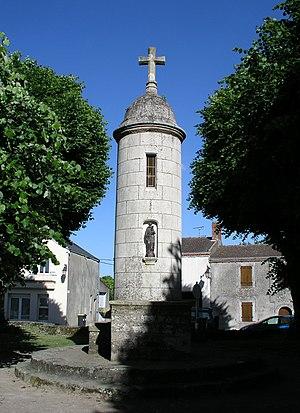
Lanterne des morts des Moutiers-en-Retz
Une lanterne des morts, appelée, suivant les provinces, fanal funéraire, tournière, lampier est un édifice maçonné, de forme variable, souvent élancé, en forme de tour, généralement creux et surmonté d'un pavillon ajouré, dans lequel au crépuscule on hissait, souvent avec un système de poulies, une lampe allumée supposée servir de guide aux défunts.